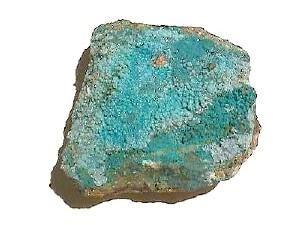
Les faux minéraux et fossiles sont des minéraux et fossiles non naturels, fabriqués par l'homme. Il peut s'agir soit d'un minéral ou fossile naturel transformé par l'homme pour en faire un autre, soit d'un minéral ou fossile entièrement artificiel. On parle aussi de faux lorsque l'appellation n'est pas la bonne : synonymies, fausse appellation. En résumé, il s'agit d'une imitation non délictuelle quand l'objet en porte la précision, ou de contrefaçon quand aucune précision n'est donnée.